Answer in natural language. Which object is closer to the camera taking this photo, Window (highlighted by a blue box) or gray modern sofa with pillows (highlighted by a green box)? Choose between the following options: gray modern sofa with pillows (highlighted by a green box) or Window (highlighted by a blue box)
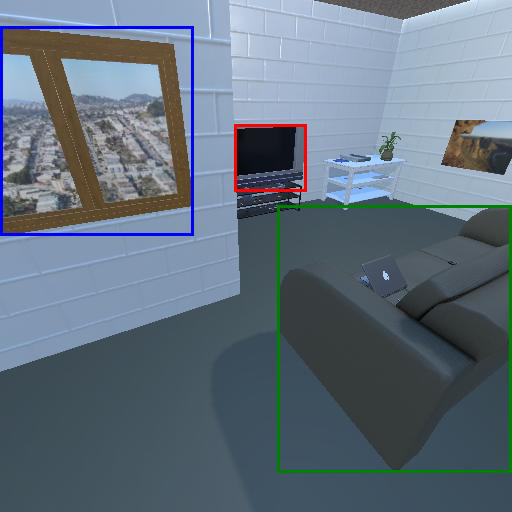
<answer>Window (highlighted by a blue box)</answer>